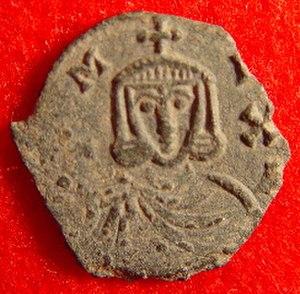
La bataille de Versinikia eut lieu en 813 entre les forces de l'Empire byzantin et celles du khanat bulgare du Danube près de la cité d'Andrinople. Elle est également connue sous le nom de deuxième bataille d'Andrinople.